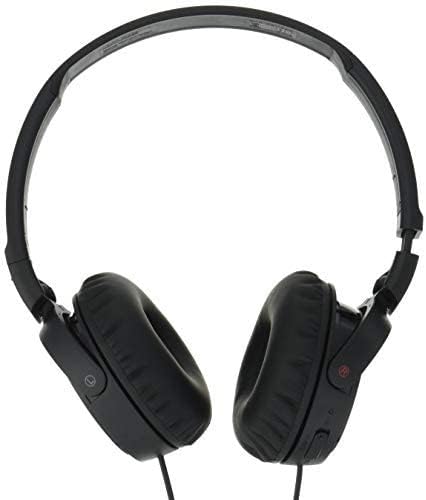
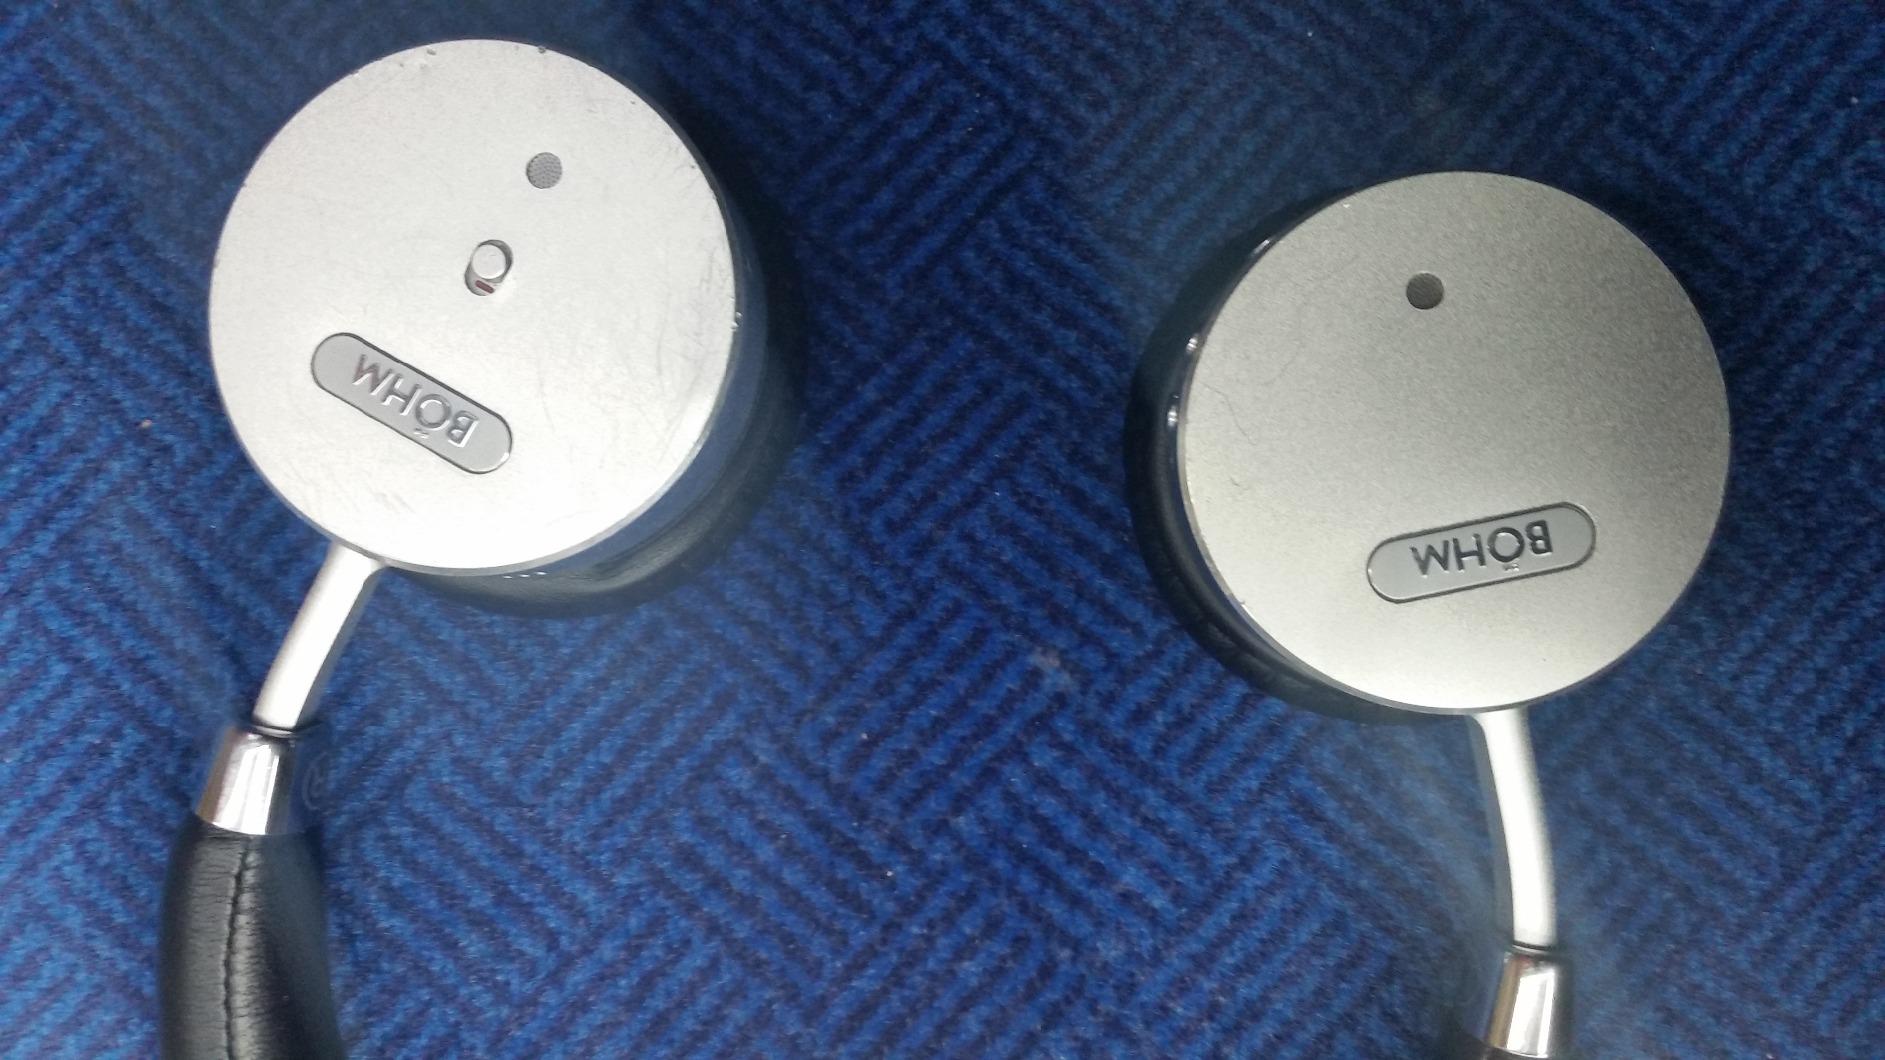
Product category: headphones
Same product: no